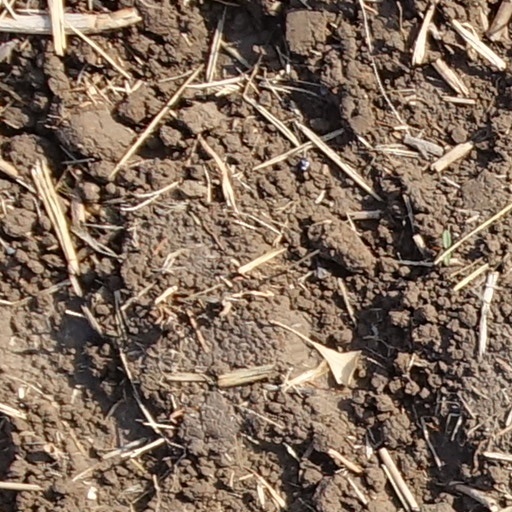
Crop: wheat